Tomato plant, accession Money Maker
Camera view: vertical (180 deg); turntable rotation: 330 degrees
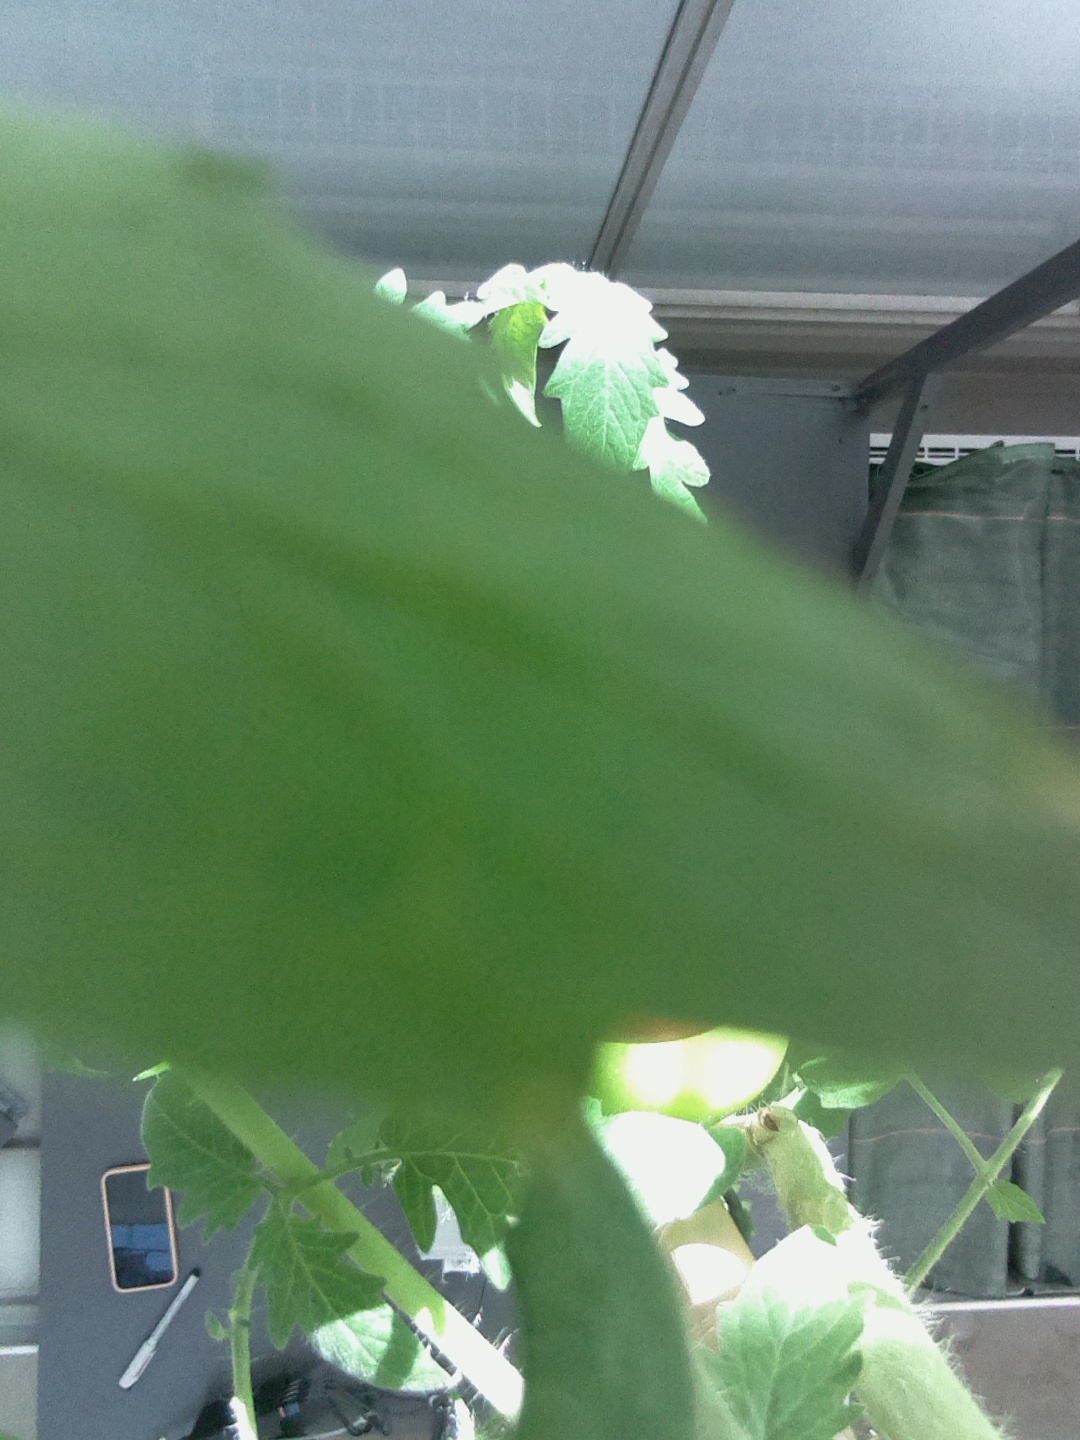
BBCH growth stage 83: 30%-40% of fruits show typical fully ripe color